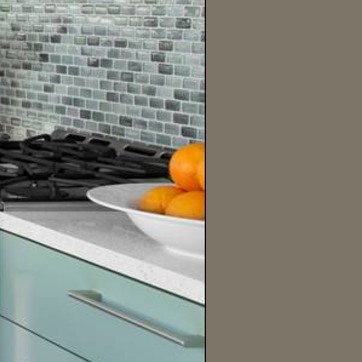
Material: food